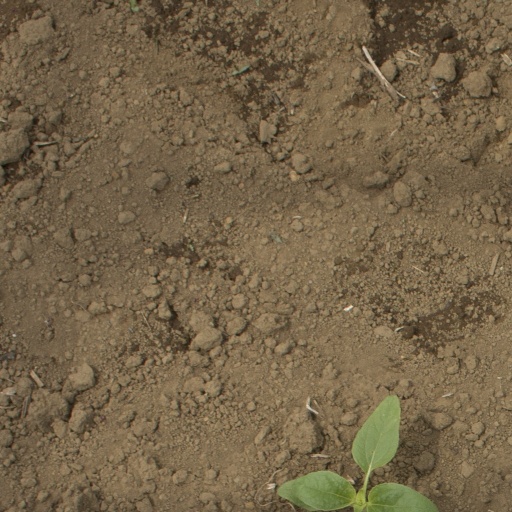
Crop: Jerusalem artichoke